Charles W. Gilmore

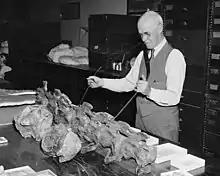
Gilmore measuring fossils in 1938

In 1923 Gilmore and Boss collected a "Diplodocus longus" in Dinosaur National Monument, Utah. Under Gilmore's direction, the specimen was mounted and displayed at the National Museum of Natural History in 1931, where the specimen proved the museum's most popular exhibit for the next 20 years. The museum promoted Gilmore to Curator of Vertebrate Paleontology in 1924.